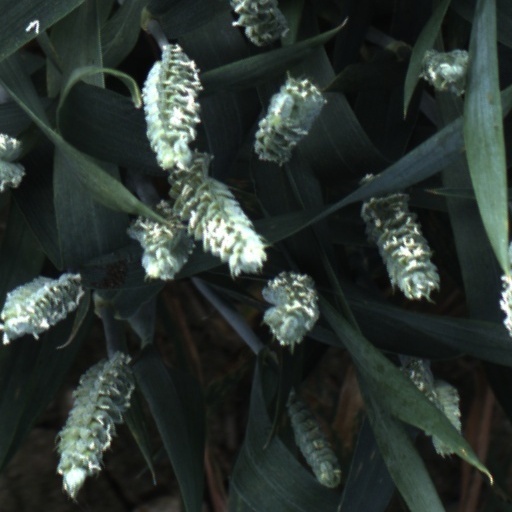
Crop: wheat